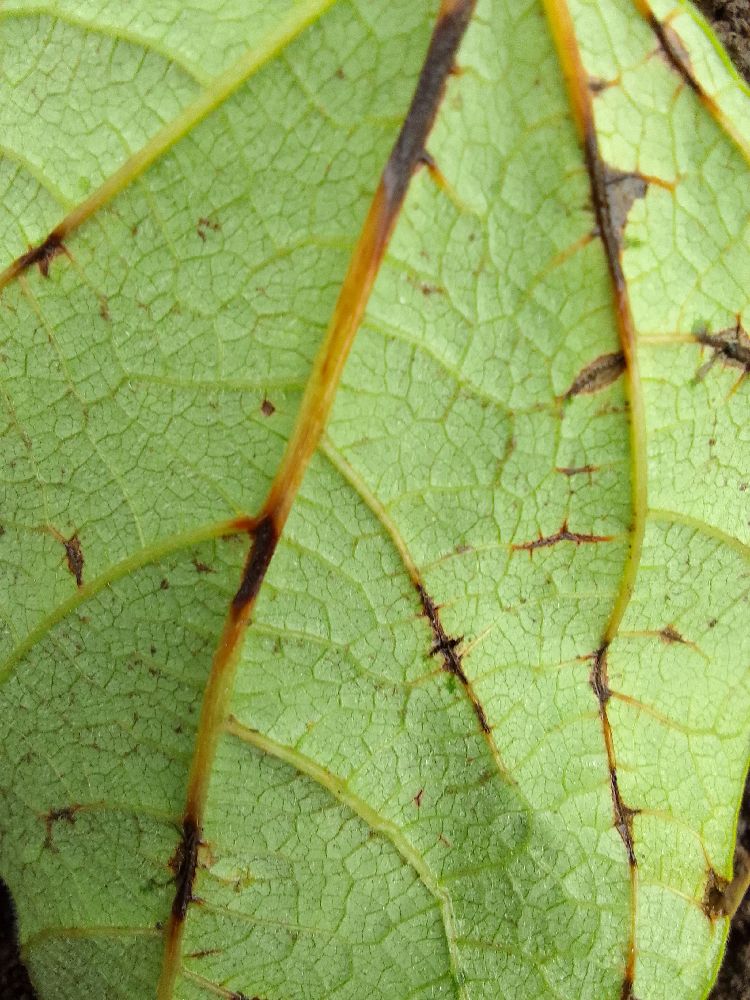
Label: anthracnose